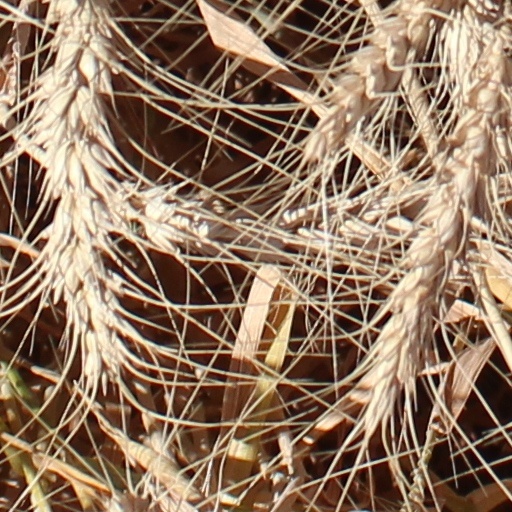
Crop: wheat